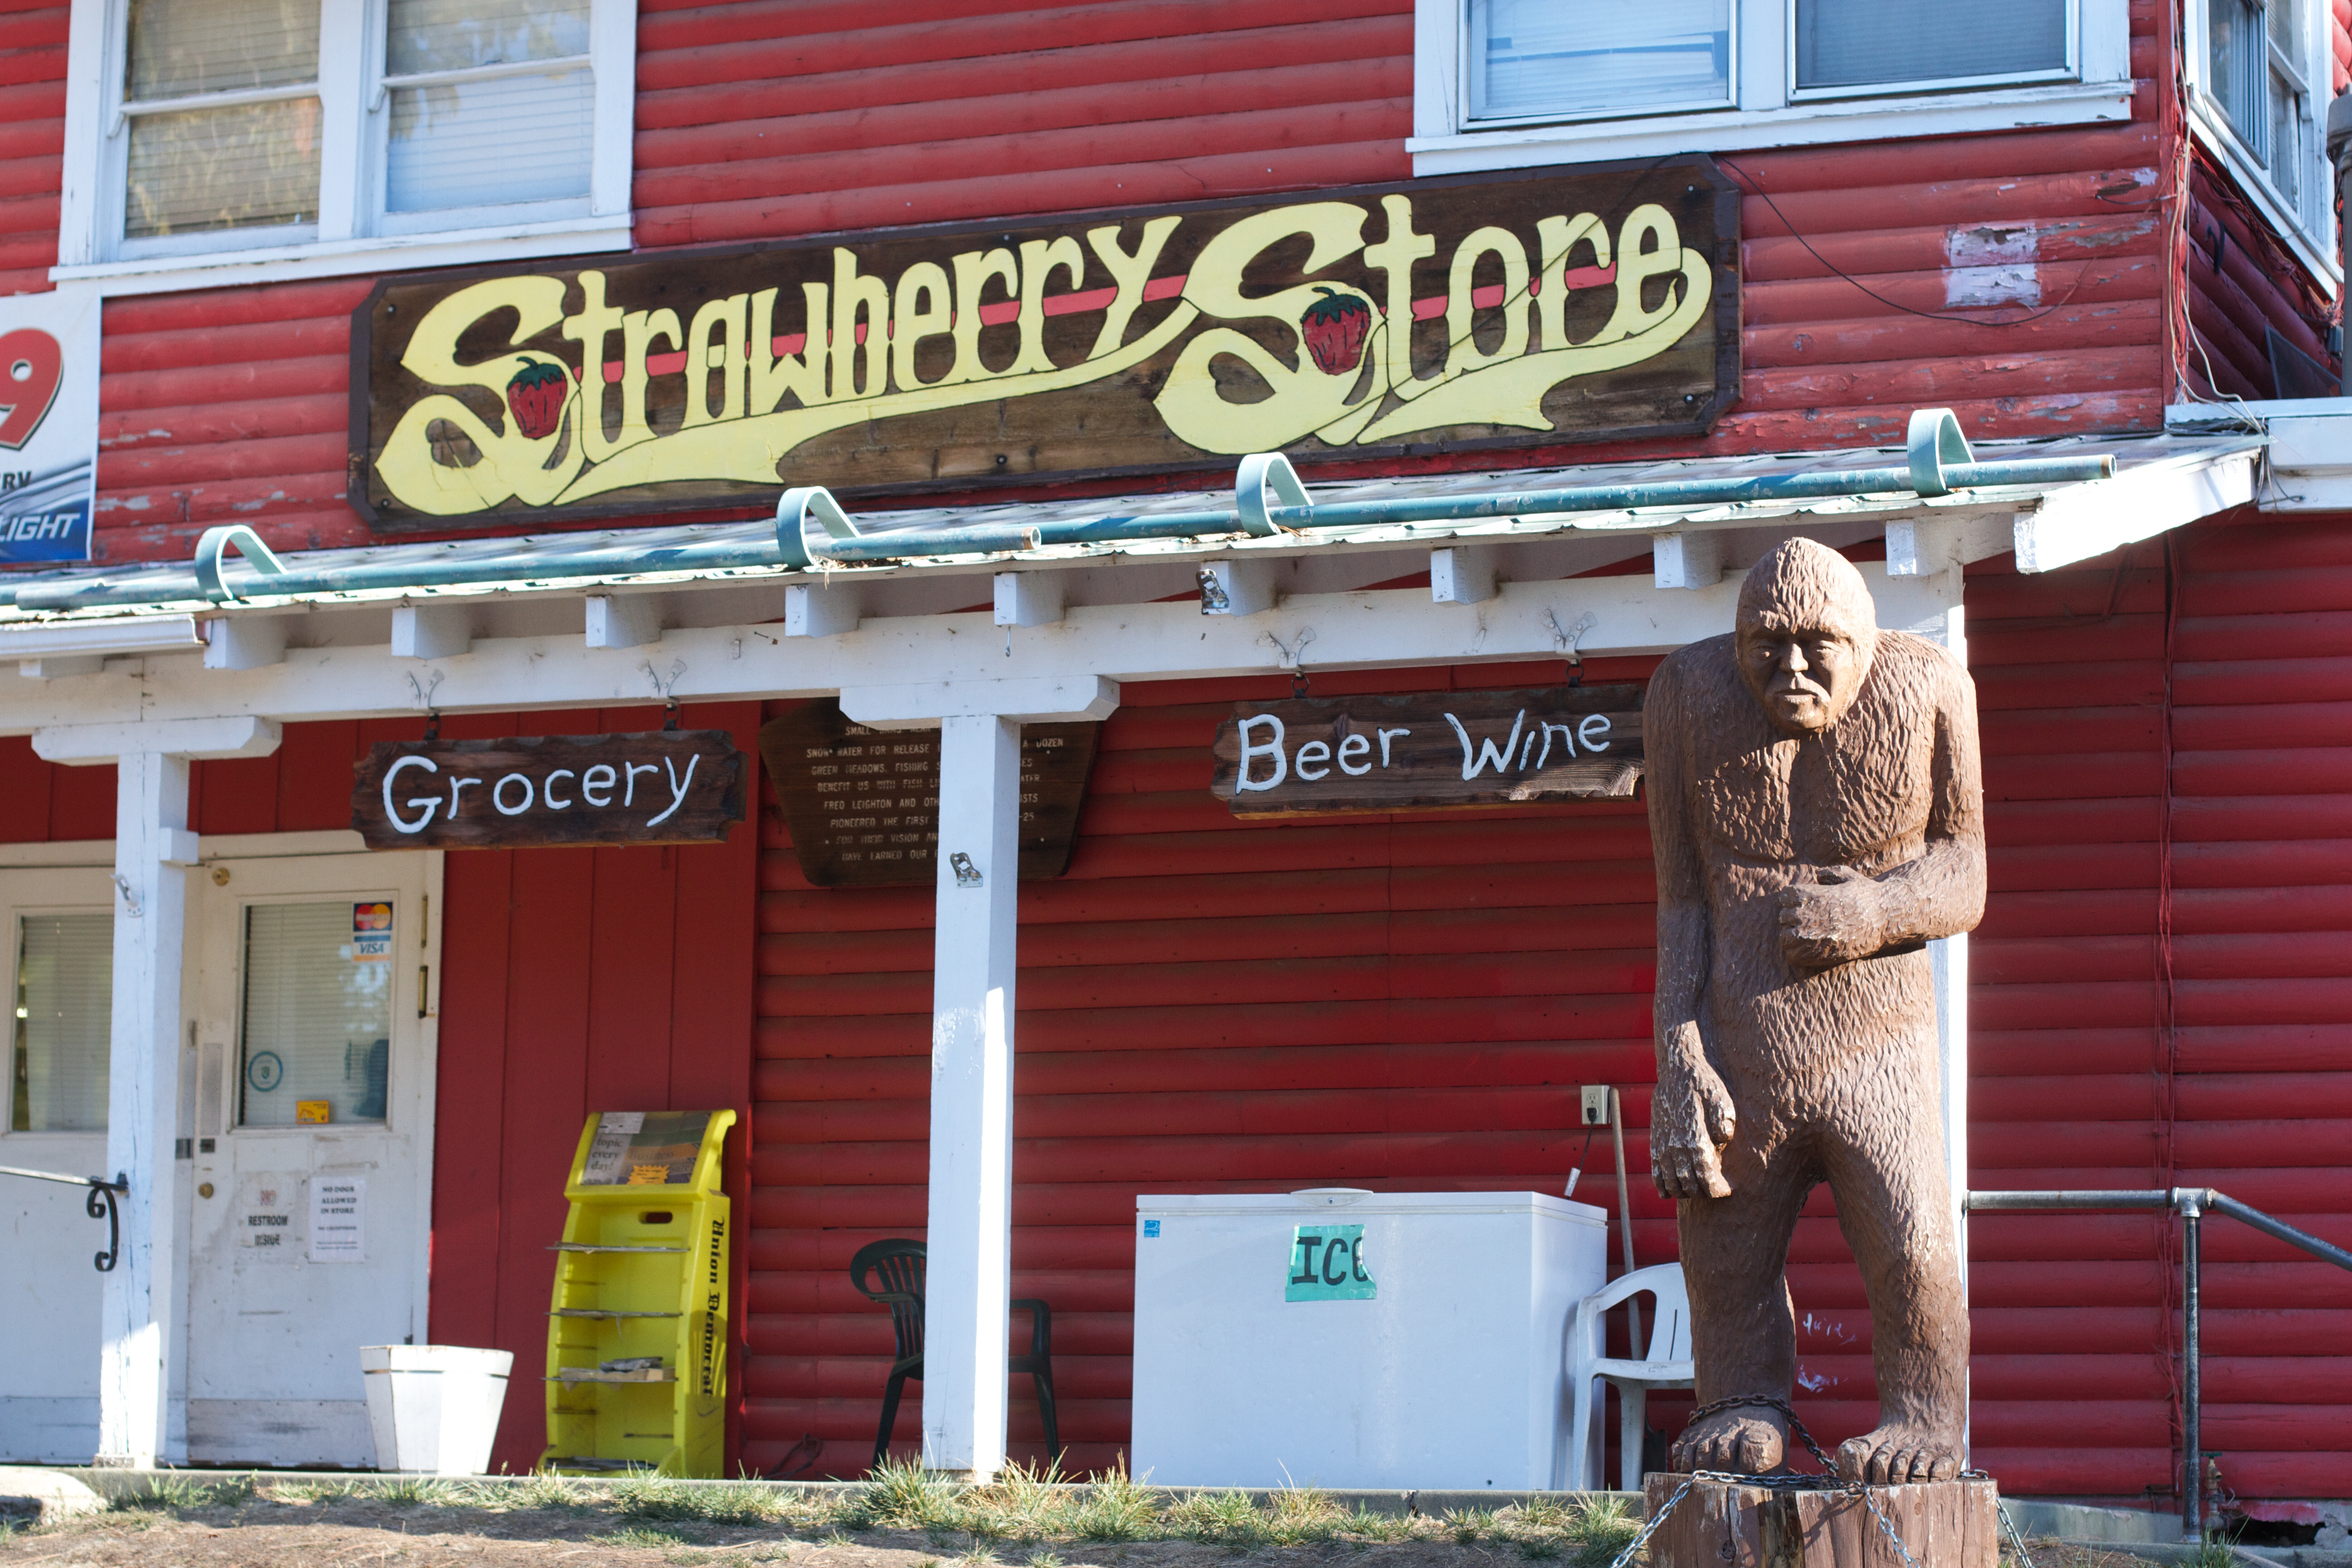
restaurant, red, stall